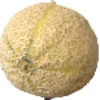
Label: cantaloupe